Thomas FitzStephen

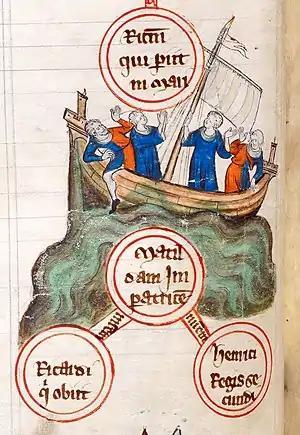

Thomas FitzStephen (died 1120) was captain of the ill-fated "White Ship", which sank off Barfleur, Normandy, on 25 November 1120.